Zarephath, New Jersey

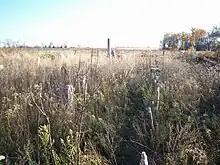

The site was originally a farm owned by Peter Workman Garretson in Franklin Township. He married Caroline Van Neste Field, who became a follower of Alma Bridwell White, then based in Denver, Colorado. Field donated the land to the church after meeting her. The church assumed all debts associated with the mortgage on the property, which were considerable; it was agreed the church would take title to the land upon repayment of the mortgage. Zarephath was named from a phrase in 1 Kings 17, because White saw a parallel with relocation to a farm and the story of Elijah and a widow.